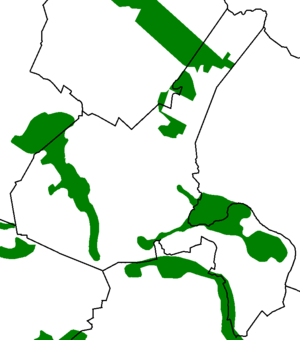
Carte des zones naturelles d'intérêt écologique, faunistique et floristique de types I et II présentes sur le territoire de Villefontaine. This map was created from OpenStreetMap project data, collected by the community. This map may be incomplete, and may contain errors. Don't rely solely on it for navigation.
Villefontaine est une commune française située dans le département de l'Isère, en région Auvergne-Rhône-Alpes.